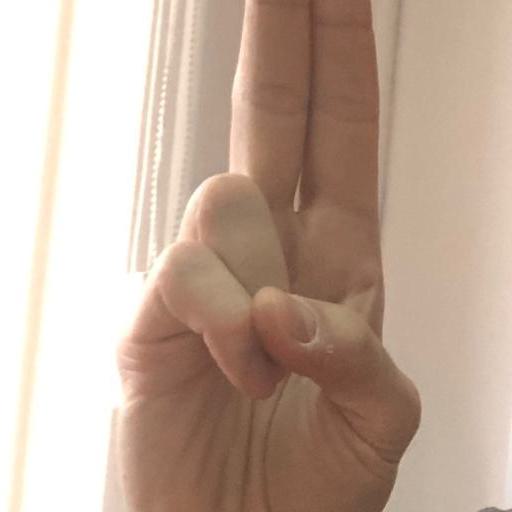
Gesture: two_up